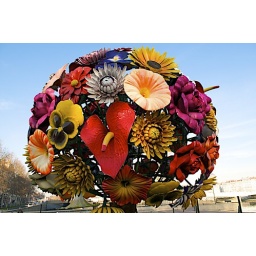
A massive plastic flower arrangement beside the freeway in Lyon